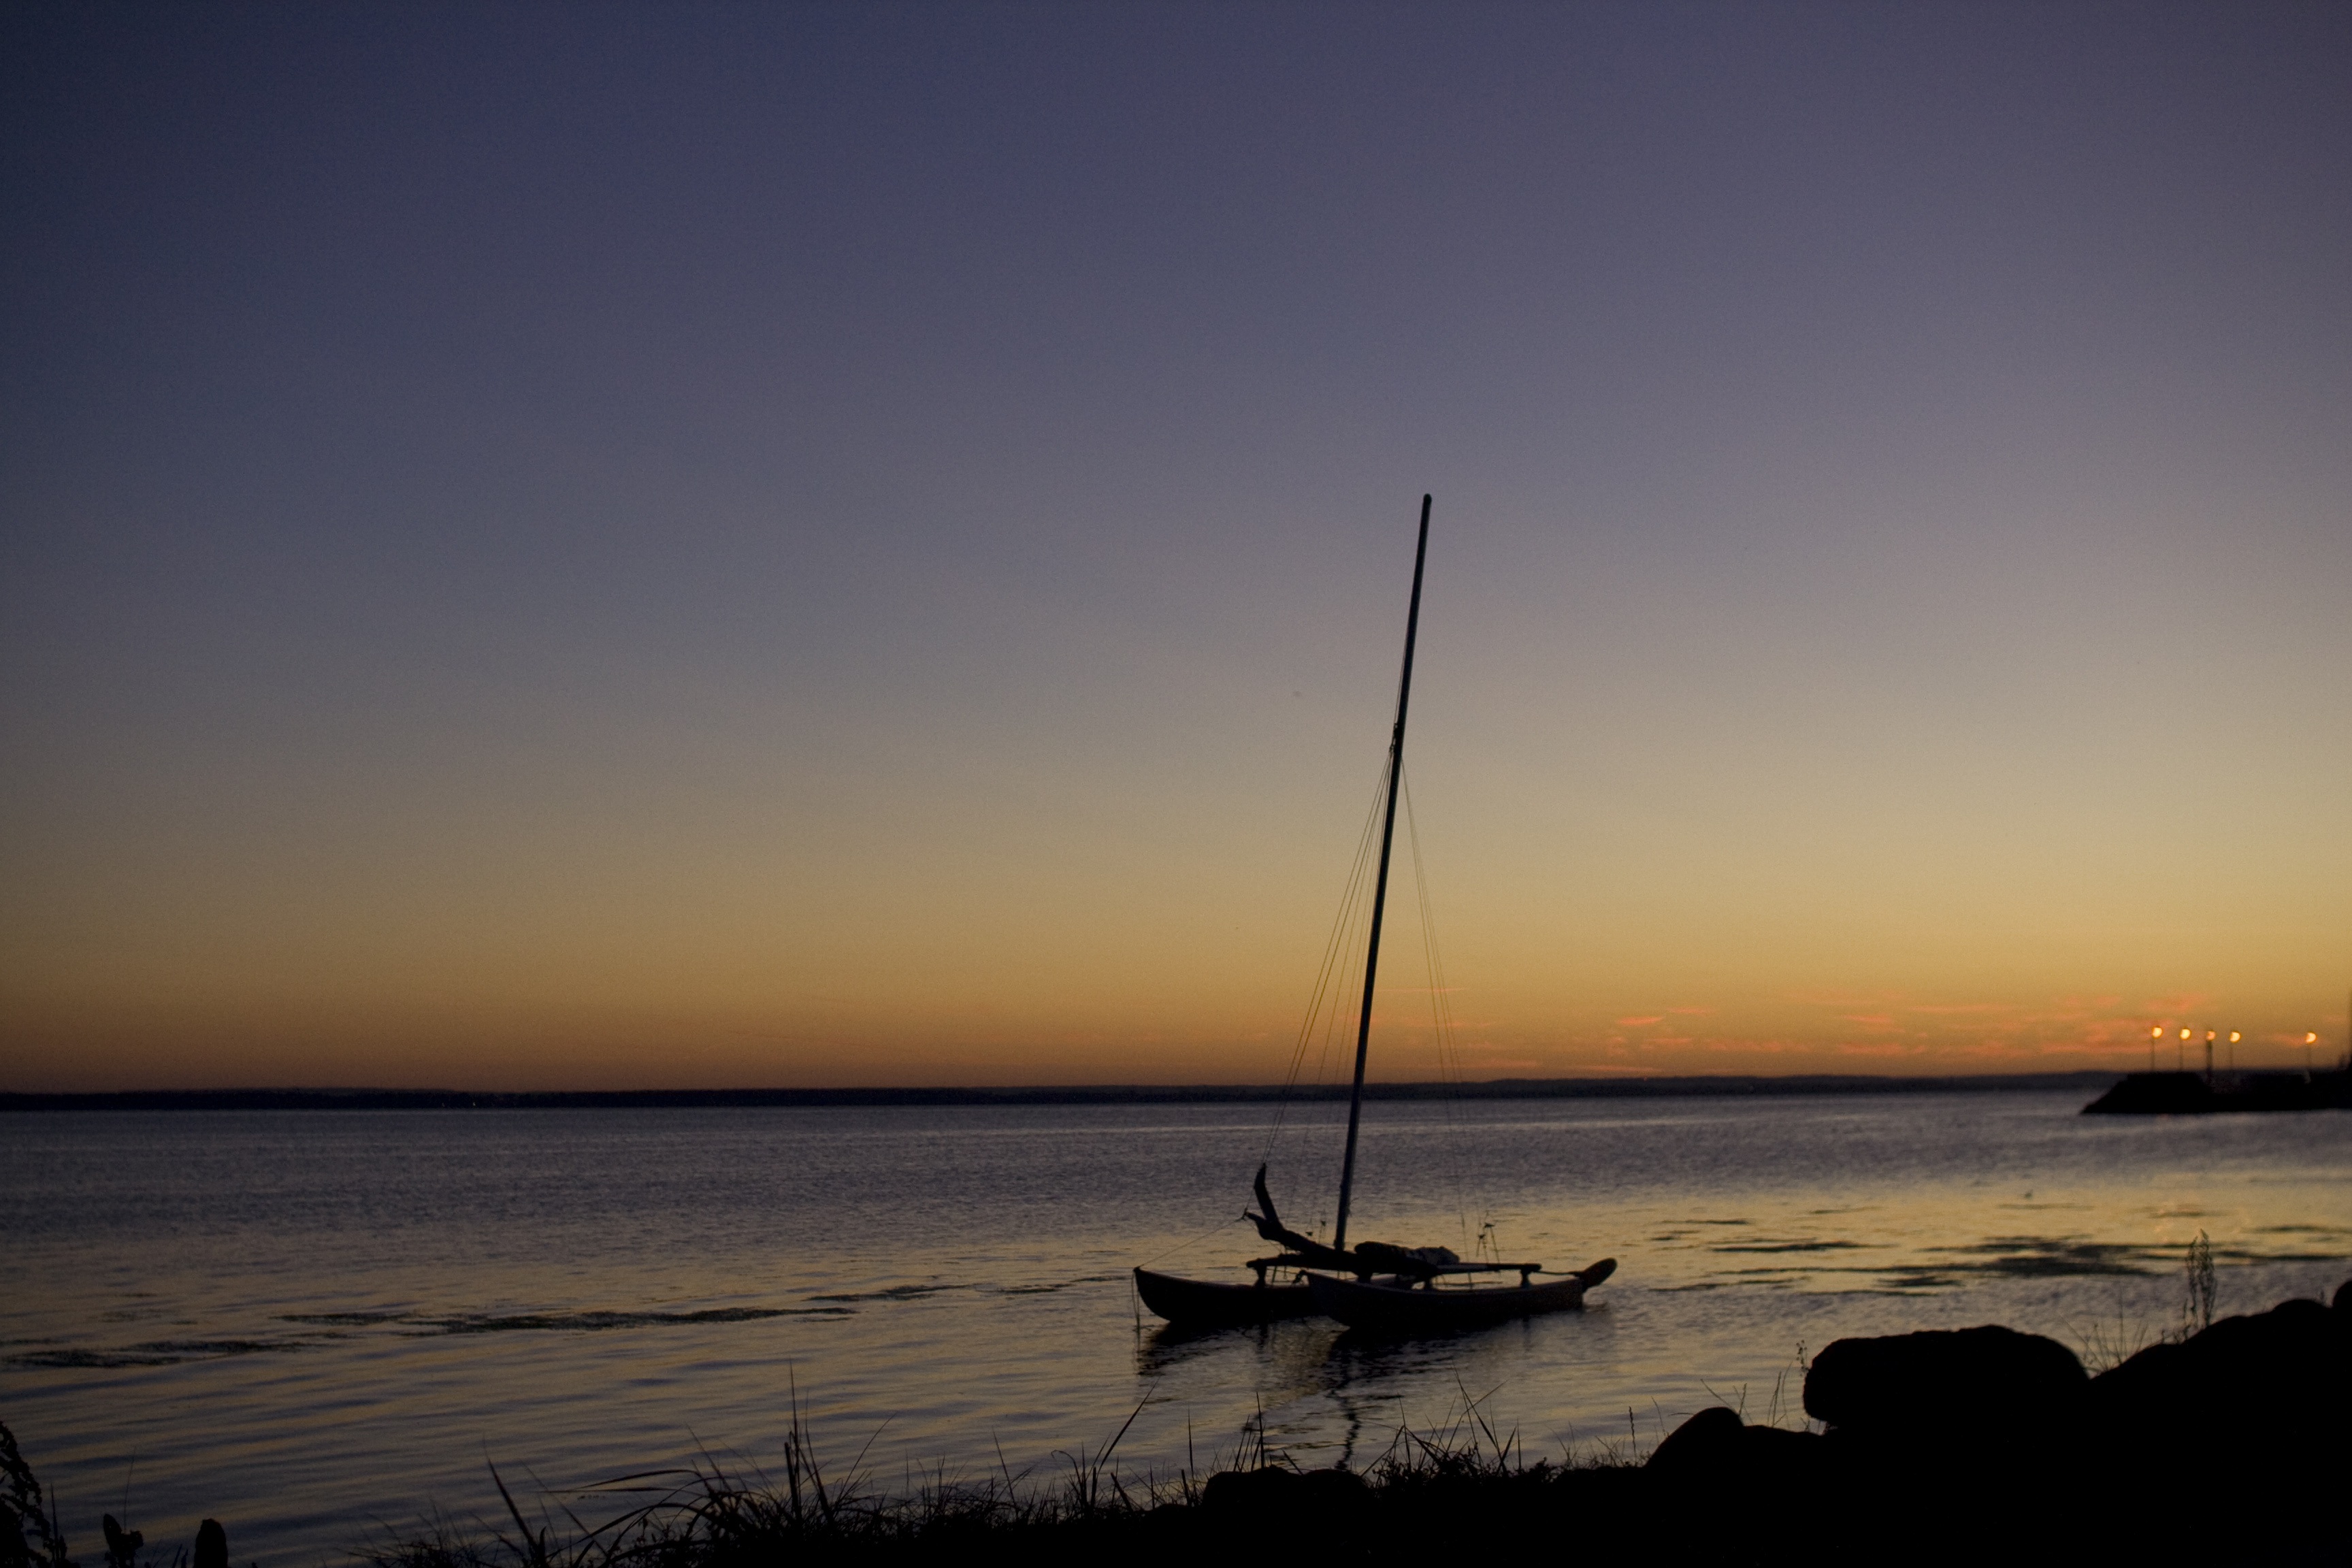
beach, sea, coast, water, nature, ocean, horizon, sunrise, sunset, boat, night, sunlight, morning, shore, wave, wind, dawn, ship, vacation, seaside, dusk, evening, reflection, vessel, vehicle, relax, journey, sailing, holiday, bay, trip, leisure, sailboat, relaxing, relaxation, catamaran